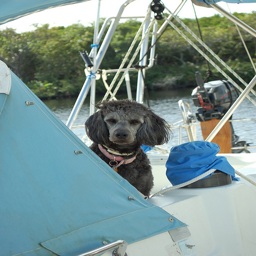
A dog that is sitting on a boat.
A dog peaks behind a sail on a boat.
A dog sitting on a boat behind the sail.
A dog looks forwards on a boat.
A dog on a boat looking at the camera